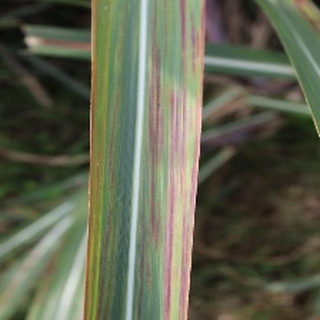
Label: sugarcane_bacterial_blight